Scaritinae

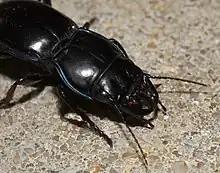
"Pasimachus"

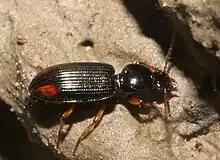
"Aspidoglossa subangulata", Oklahoma

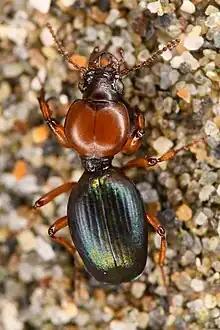
"Akephorus obesus", California

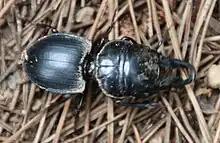
"Pachyodontus languidus", South Africa

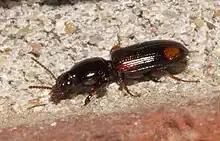
"Paraclivina bipustulata", Oklahoma

Scaritinae is a worldwide subfamily of beetles in the family Carabidae, containing more than 2400 species in over 140 genera.